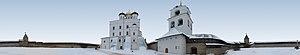
Le Krom de Pskov ou Kremlin de Pskov ou Detinets de Pskov est le centre architectural historique de la ville de Pskov en Russie, le noyau central de la Forteresse de Pskov.